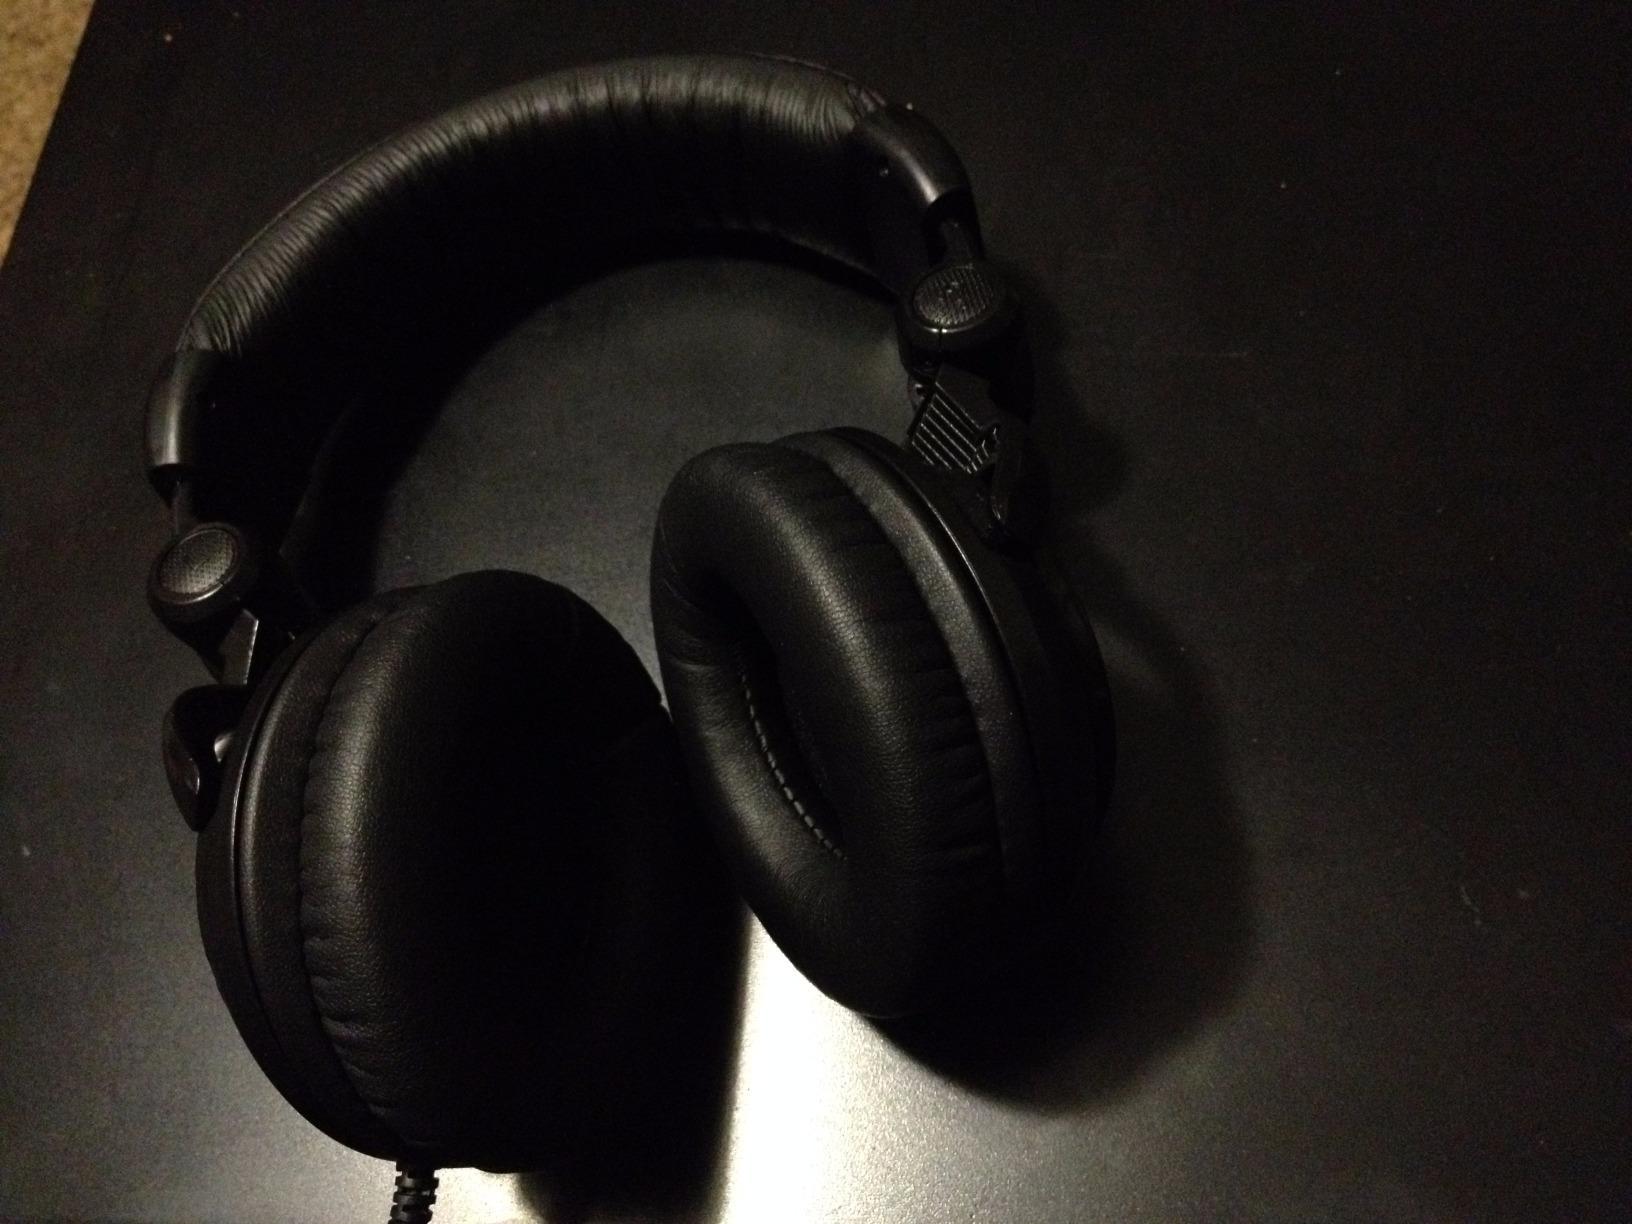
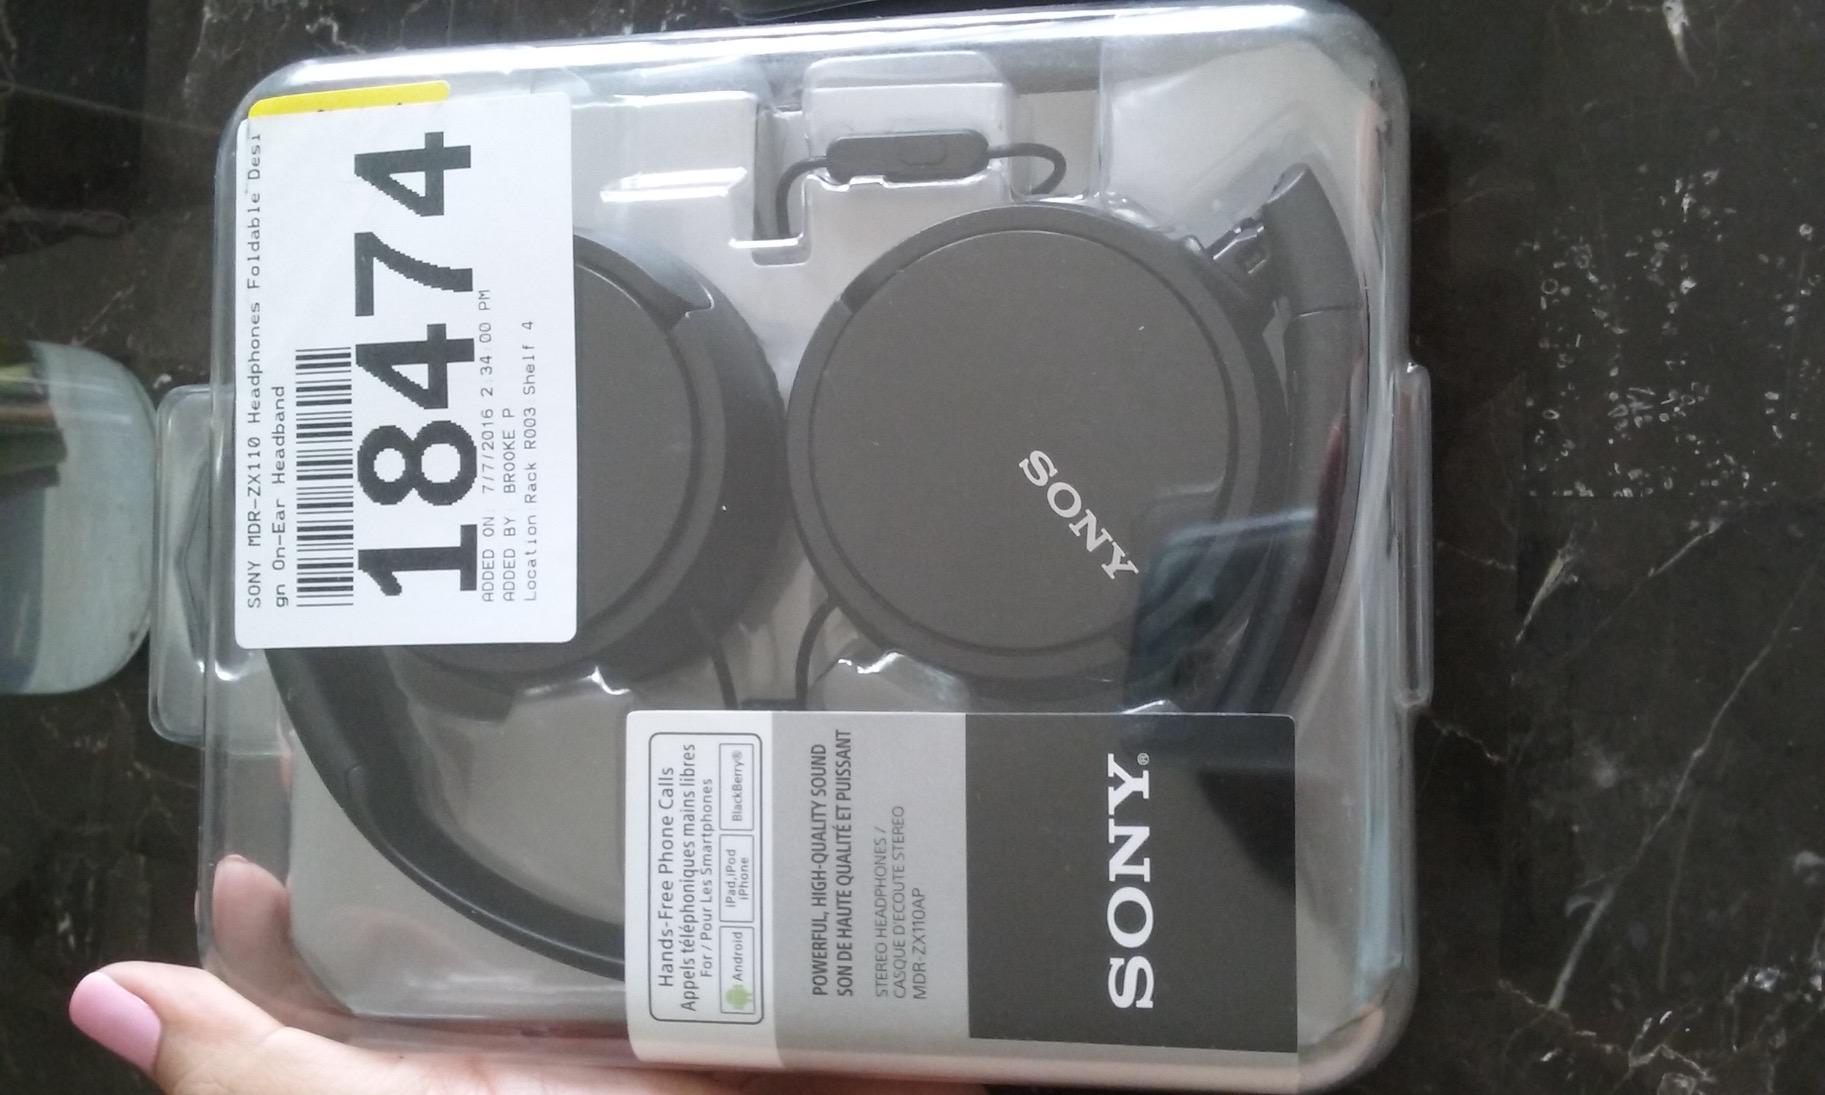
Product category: headphones
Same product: no